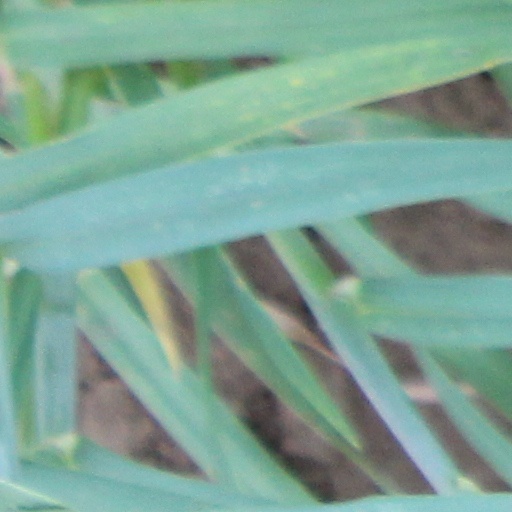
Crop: wheat